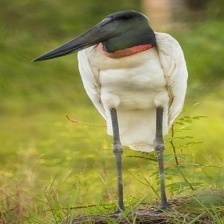
Species: JABIRU
Scientific name: JABIRU MYCTERIA
ImageNet parent category: white_stork